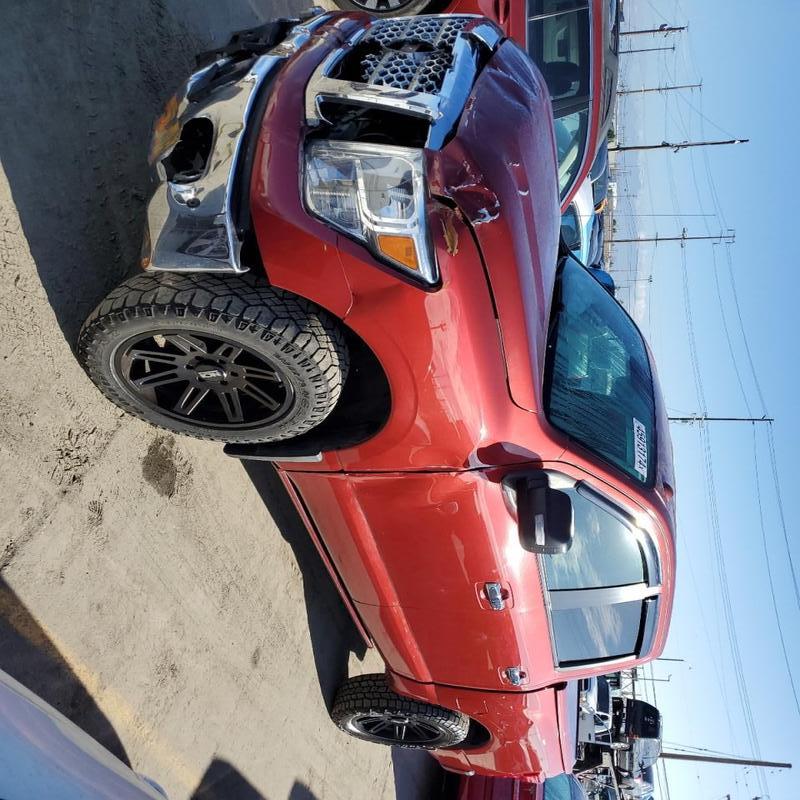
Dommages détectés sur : pare-choc avant, feu avant gauche, capot, pare-brise avant, aile avant droite, aile avant gauche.
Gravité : majeur